Arkansas River

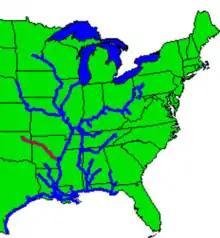
Navigable inland waterway system with McClellan-Kerr Navigational Channel shown in red

The McClellan–Kerr Arkansas River Navigation System begins at the Tulsa Port of Catoosa on the Verdigris River, enters the Arkansas River near Muskogee, and runs via an extensive lock and dam system to the Mississippi River. Through Oklahoma and Arkansas, dams which artificially deepen and widen the river to sustain commercial barge traffic and recreational use give the river the appearance of a series of reservoirs.